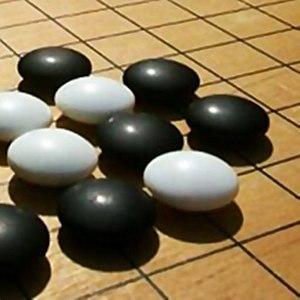
Au jeu de go, les pierres désignent les jetons noirs et blancs déposés sur le goban par les deux adversaires. Malgré leur simplicité, elles font l'objet de beaucoup d'attention de la part des amateurs comme des collectionneurs.